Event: Nepal Earthquake
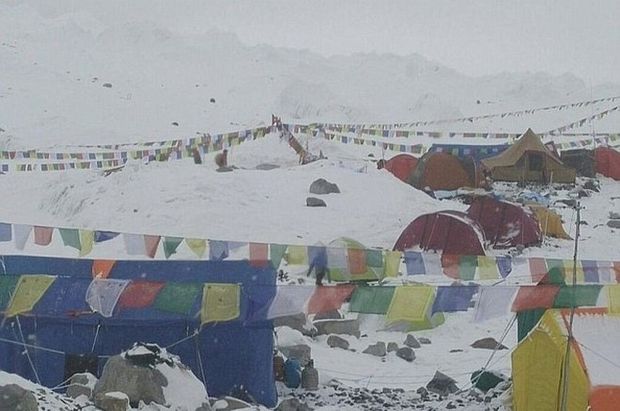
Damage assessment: no_damage